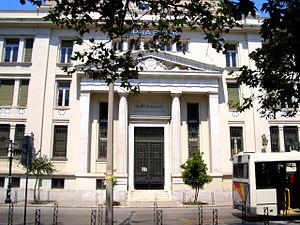
Alpha Bank est une banque basée à Athènes en Grèce.